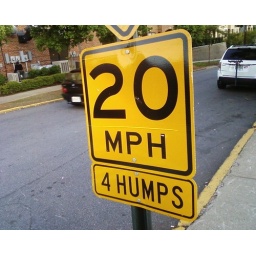
Sally the Camel has a street sign in Inman Park.